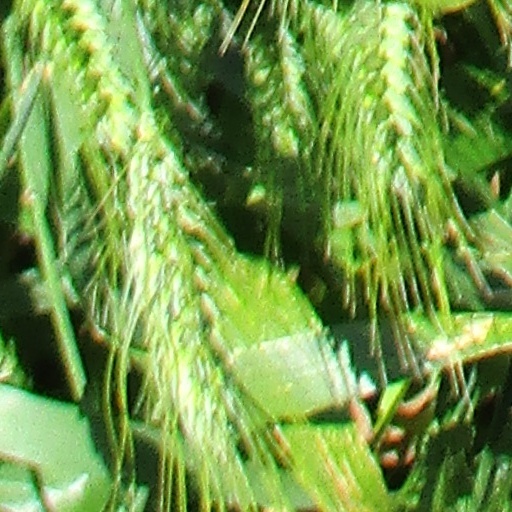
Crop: wheat